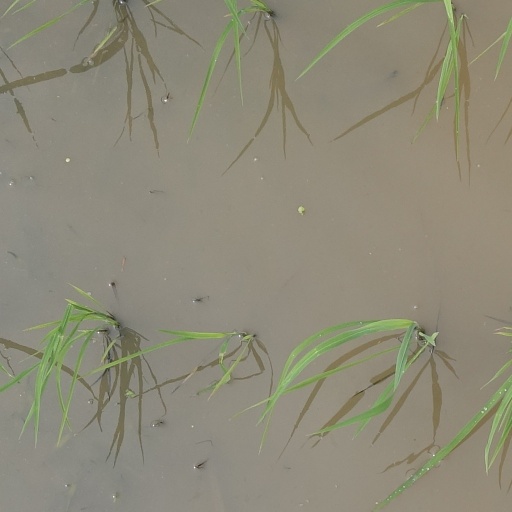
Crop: rice